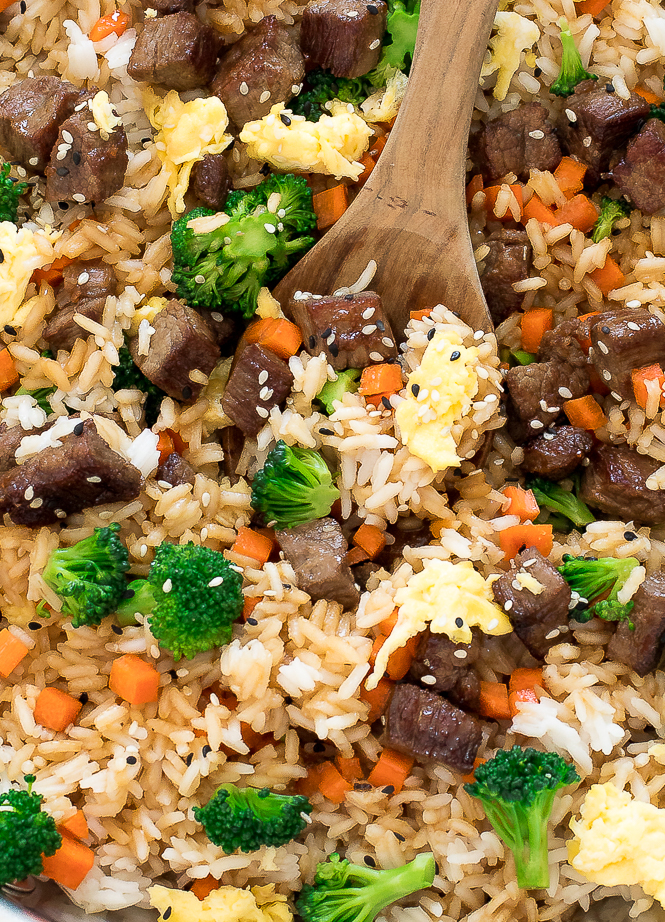
Dish: fried_rice